Sir Richard Bickerton, 2nd Baronet

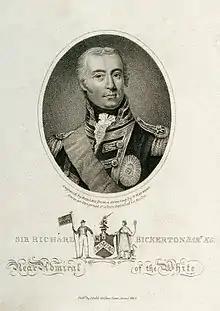
Admiral Bickerton, 1805

Admiral Sir Richard Hussey Bickerton, 2nd Baronet, KCB (11 October 1759 – 9 February 1832) was a British naval officer. He was born in Southampton, the son of Vice-admiral Sir Richard Bickerton and first served aboard HMS "Medway" in June 1774, in the Mediterranean. His first command came in March 1779 when he was given HM Sloop "Swallow" as a reward for his part in an engagement with a much larger opponent. Bickerton later joined Rodney's squadron in the West Indies where he took part in the capture of Sint Eustatius in 1781. Making post captain on 8 February 1781, he took temporary command of HMS "Invincible" and fought in her at the Battle of Fort Royal on 29 April 1781.